Overpackaging

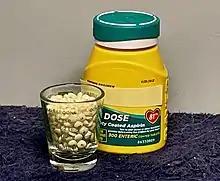
The 300 aspirin tablets take up less than a quarter of the container they came in. Using an appropriately-sized container would minimise packaging waste. （Without considering the efficacy and safety of the product）

Underfilled packaging (Slack-fill packaging) refers to the design of packaging containers with internal volumes significantly exceeding the actual space required for the product, resulting in non-functional empty areas. The U.S. Food and Drug Administration (FDA) has defined six permissible reasons for functional underfilling in packaging: additional space required to protect contents; extra space necessitated by machinery requirements related to the packaged product; additional space resulting from natural settling of products during transportation; packaging-related space needed to facilitate food preparation or consumption; reusable containers with extra space (which helps display contents and maintains significant value after product use - including food containers, promotional items, commemorative durable containers, and gift sets); and additional space resulting from the inability to increase fill quantity or reduce package size due to food labeling requirements, tamper-evident features, or efforts to facilitate handling or prevent theft. The FDA considers packaging to be misleading if manufacturers fail to adequately fill packages for reasons other than those specified above.